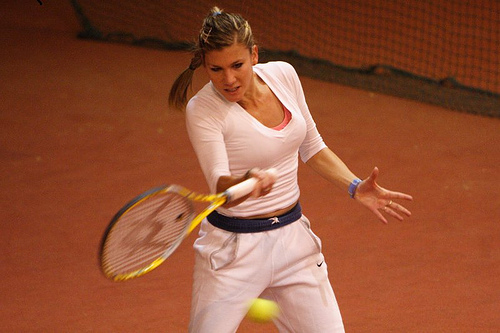
nữ vận động viên tennis áo trắng đang chuẩn bị đánh bóng